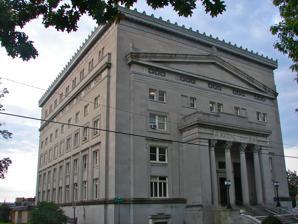
Building: Allentown Masonic Temple
Country: United States of America
Year built: 1925
United States historic place Allentown Masonic Temple U.S. National Register of Historic Places Allentown Masonic Temple, October 2011 Location of Allentown Masonic Temple in Pennsylvania Show map of Pennsylvania Allentown Masonic Temple (the United States) Show map of the United States Location 1524 West Linden Street, Allentown, Pennsylvania , U.S. Coordinates 40°35′55″N 75°29′25″W / 40.59861°N 75.49028°W / 40.59861; -75.49028 Area Less than one acre Built 1923-1925 Architect Schmid, Richard G.; William & Gangrene & Co. Architectural style Classical Revival NRHP reference No. 04000402 Added to NRHP May 05, 2004 The Allentown Masonic Temple is an historic Masonic building located in the city of Allentown in Lehigh County, Pennsylvania . It was added to the National Register of Historic Places in 2004. History and architectural features In March 1920, Allentown's Morning Call newspaper reported that five hundred and fifty members of the Masonic fraternity had gathered on March 8 at the Odd Fellows' Hall in Allentown to launch a campaign to raise $400,000 to fund the construction of a new Masonic temple. The newspaper described the planned building as one that would be "dedicated to Almighty God and for the purpose of developing he highest standards of and character in the manhood of the city." In October 1921, the Morning Call announced that construction of the new temple would begin "very shortly," explaining that the building committee had chosen R. G. Schmidt of R. G. Schmidt & Company to serve as both the architect and contractor for the project, and adding that leaders of the Masonic fraternity in Allentown had just made their final payment on the land for the building's planned location at the corner of Fulton and Linden streets within the past week. Built between 1923 and 1925, this five-story structure made of limestone was erected on a reinforced concrete foundation, and was designed in the Neoclassical architectural style. The cornerstone was laid on July 16, 1923 in a special ceremony presided over by Abraham M. Beitler, the grandmaster of the Grand Lodge of Pennsylvania . By mid-1925, the estimated cost for construction was revised upward to a range of between $750,000 to more than $1,000,000. The edifice measures ninety-seven feet, six inches wide and one hundred and fifty feet deep, and features elaborate stone and terra cotta trim, and four large and imposing fluted composite columns at its main entrance. In early 1928, General Harry Clay Trexler donated two thousand Masonic-related books to the Allentown Masonic Temple to create "the largest and most complete private Masonic library in the State" that was "to be excelled by few, if any, private libraries anywhere, not only as to the condition of the works, but also as to the nature of the volumes." Trexler, who had been awarded the rank of general in the Pennsylvania National Guard during the Spanish–American War and World War I , and had become a prominent civic leader and industrialist, had achieved the rank of thirty-third degree Mason by the time of his death five years later. Newspapers at the time described him as having "an extensive knowledge of Masonic ideals." The temple adjacent to the Scottish Rite Cathedral was built in 1968. The Allentown Masonic Temple was added to the National Register of Historic Places in 2004. See also List of historic places in Allentown, Pennsylvania References